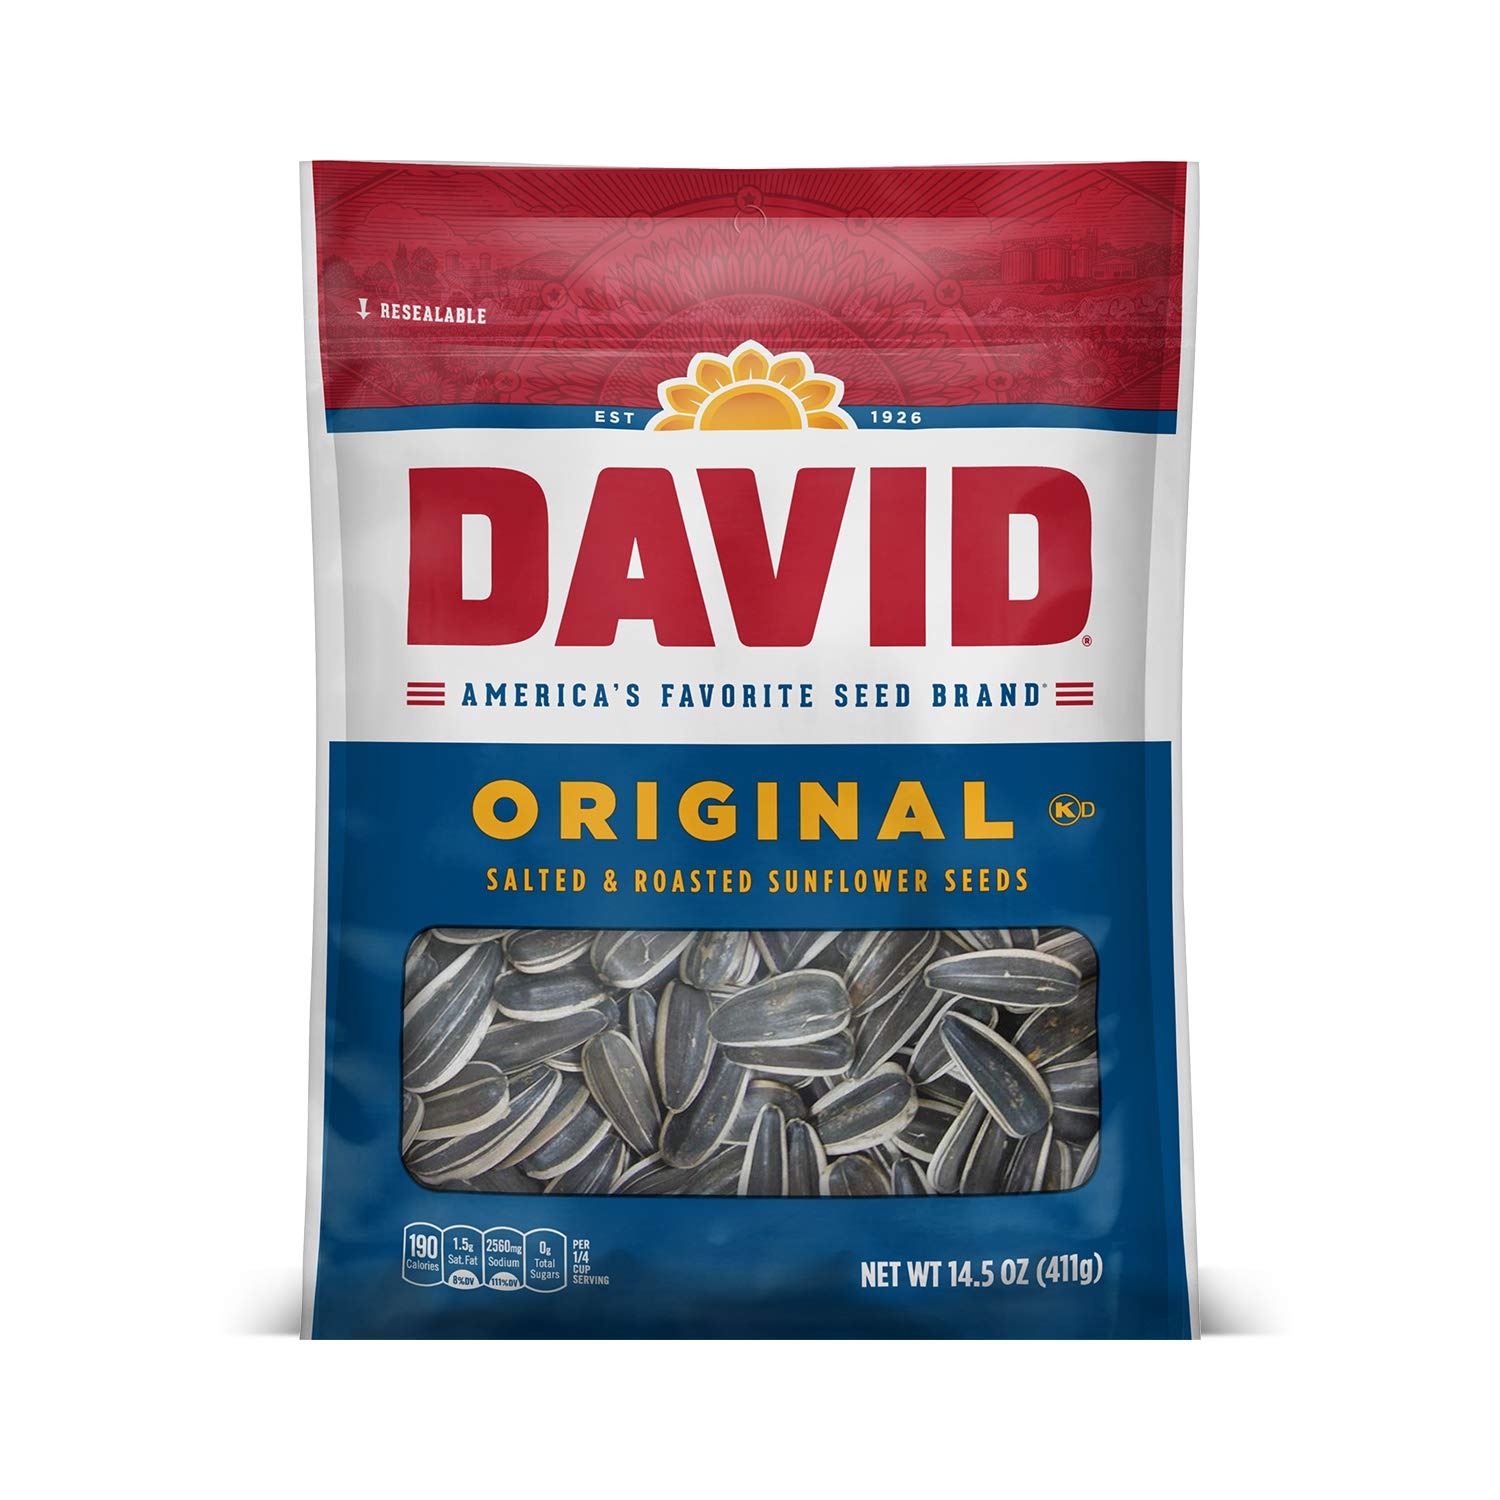
Item Name: DAVID Roasted and Salted Sunflower Seeds, Original Flavor, 14.5oz. (Pack of 12)
Bullet Point 1: Twelve 14.5 oz bags of DAVID Seeds Original Salted and Roasted Sunflower Seeds
Bullet Point 2: Delicious sunflower seeds that make fun and convenient gluten free snacks that you can eat anytime, anywhere
Bullet Point 3: Original flavored sunflower seeds are roasted and salted to perfection to give you a salty snack to meet your needs
Bullet Point 4: These salted sunflower seeds are still in their shell and can help with mental focus, alertness and passing the time
Bullet Point 5: Roasted sunflower seeds are a keto friendly snack that is gluten free, and made with no artificial flavors
Value: 174.0
Unit: Ounce

Price: 4.815